Franklin A. Hart

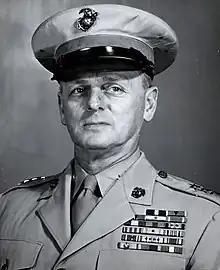
Franklin P. Hart, USMC

Franklin Augustus Hart (September 16, 1894 – June 22, 1967) was a four-star general in the United States Marine Corps who served more than thirty-seven years. His varied and colorful career included service during the two World Wars, sea duty aboard several ships of the Navy, and tours in Haiti, Nicaragua, and the Dominican Republic.